Suan cai

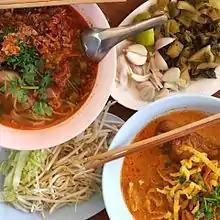
Two styles of "khao soi". Pickled cabbage is used as a condiment with the curry version of "khao soi".

Suancai has also been incorporated into Thai cuisine, where it is known as "phak kat dong" (ผักกาดดอง) when only the upper stem and leaf are used'. Most often used in Thai-Chinese dishes, it can also be served as an ingredient in a Thai salad, or as a condiment such as with "khao soi", a northern Thai curry-noodle soup. The chopped sour leaf and upper stem is combined with scrambled egg in the dish "pak khat dong pat kai". When the dish includes only the main stem and tuber of the cabbage (in the style of zha cai), it is called "chee chuan chai" in Thai.